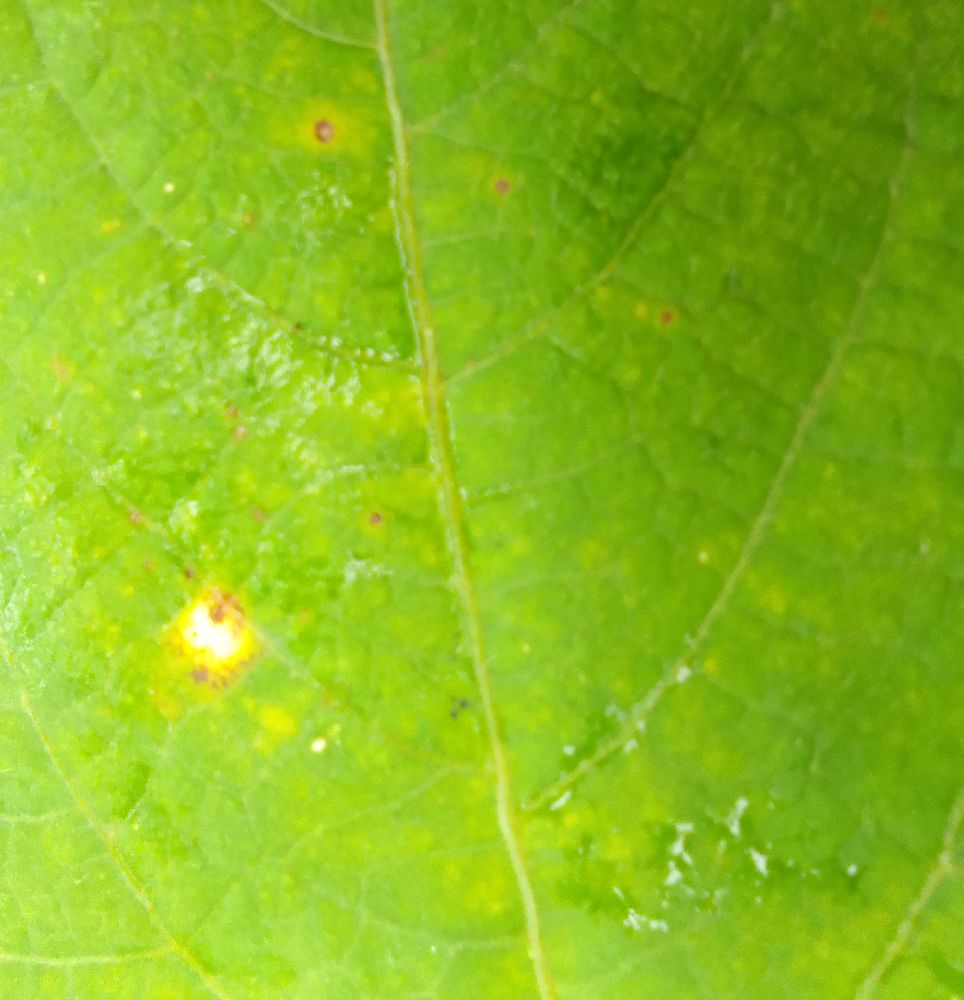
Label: rust